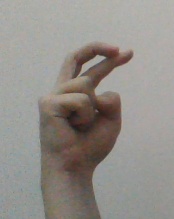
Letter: zay